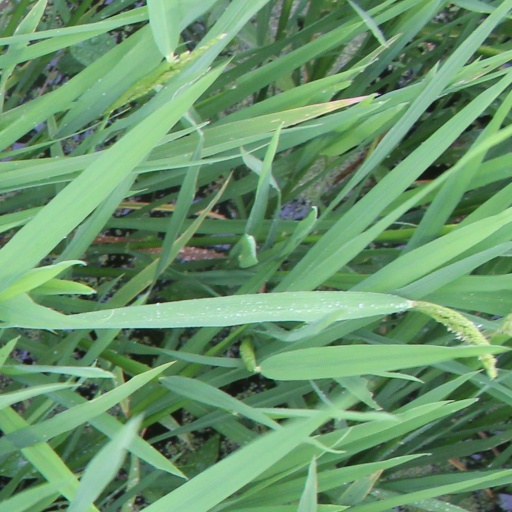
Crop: rice